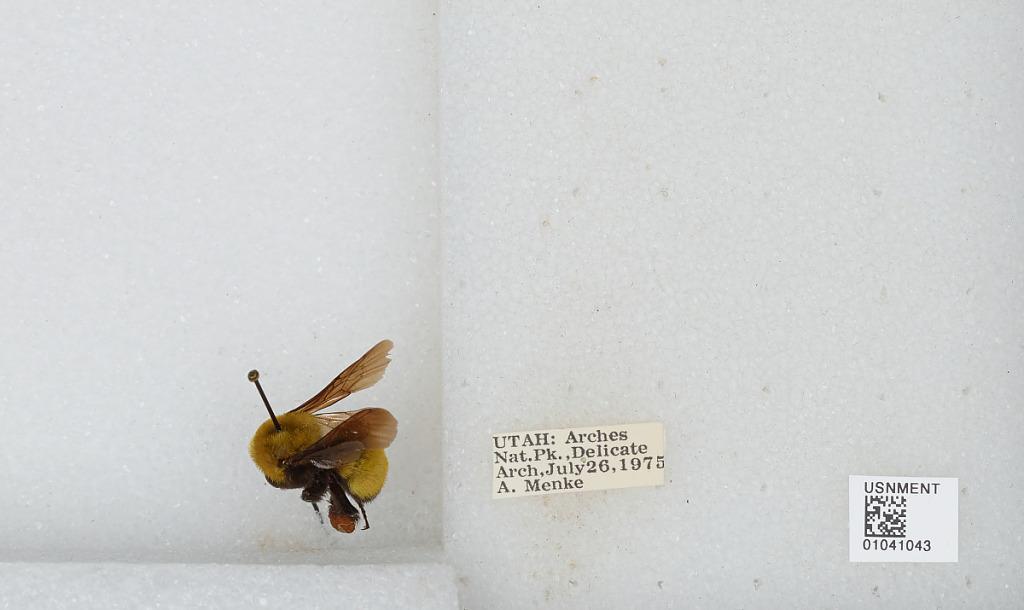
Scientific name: Bombus sp.
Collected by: A. Menke
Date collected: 1975-7-26
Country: United States
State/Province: Utah
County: Grand
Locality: Arches National Park; Delicate Arch
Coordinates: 38.7436, -109.499